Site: brandenburg
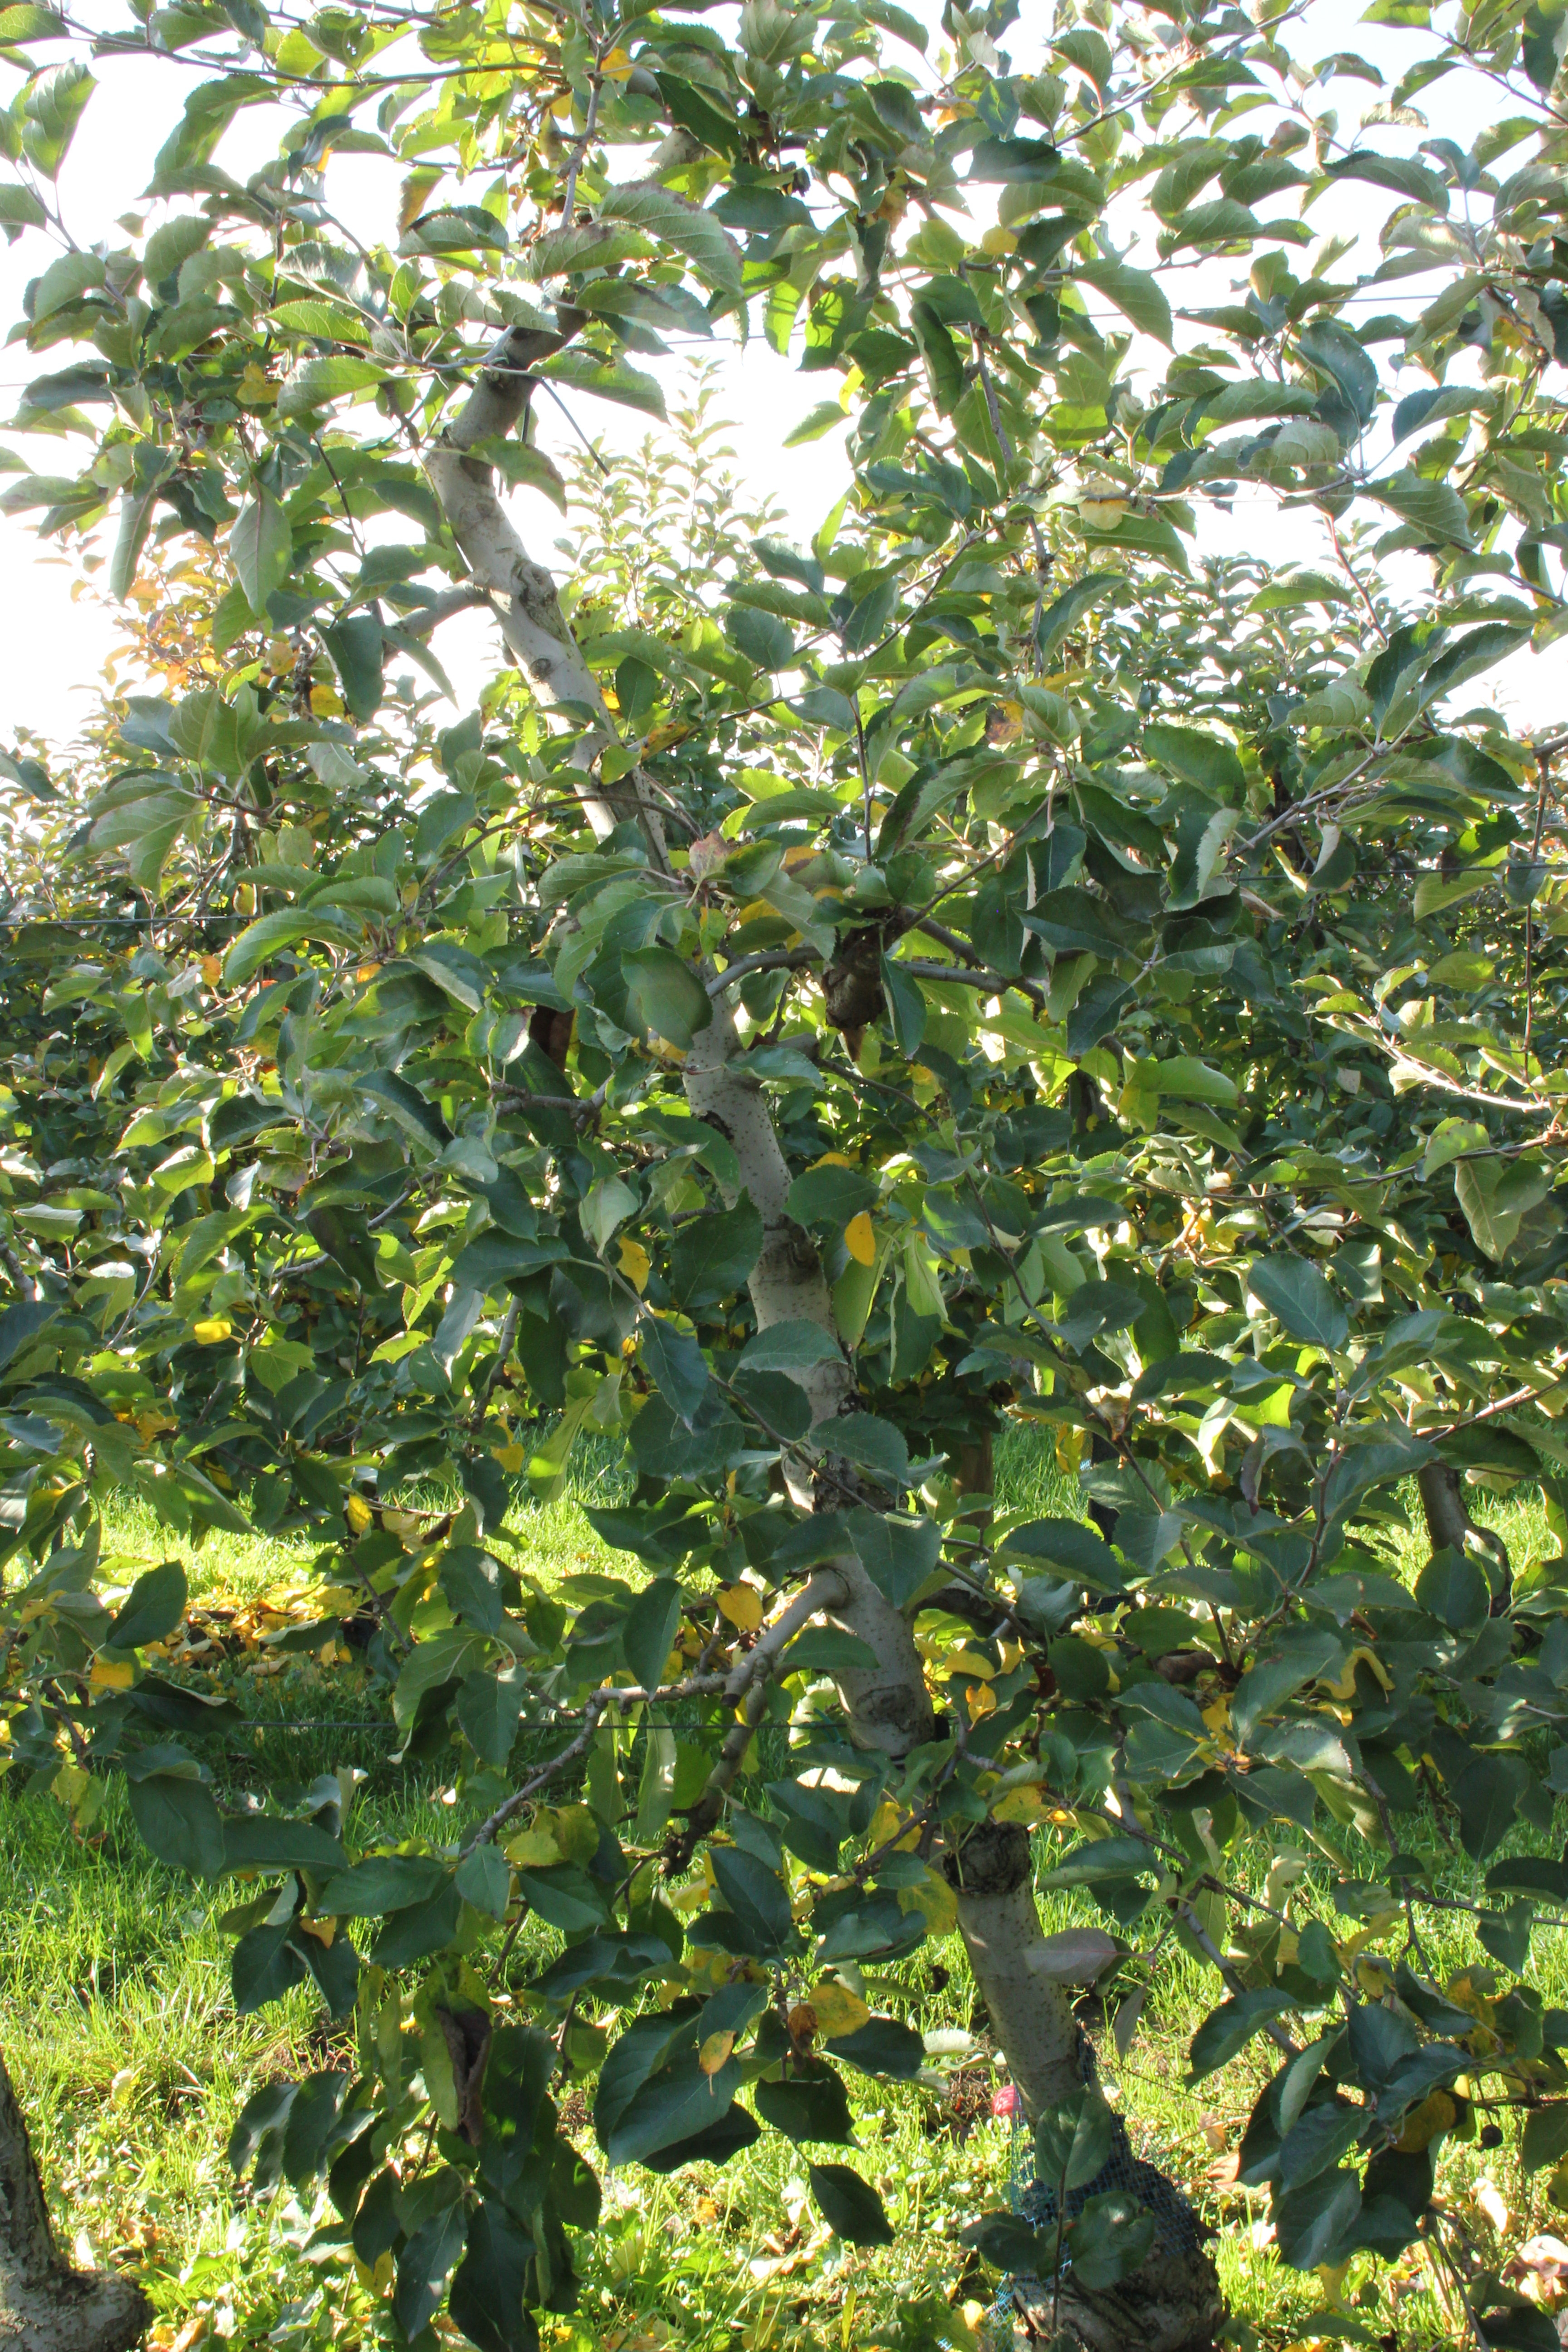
Growth stage (BBCH 91): Senescence, beginning of dormancy